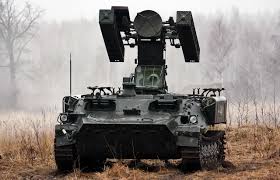
Label: MT_LB